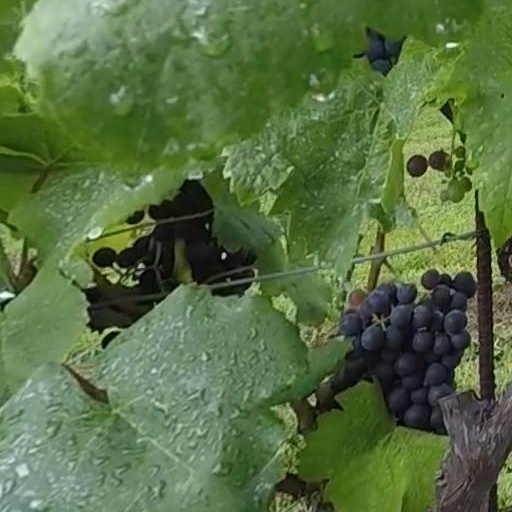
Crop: grape